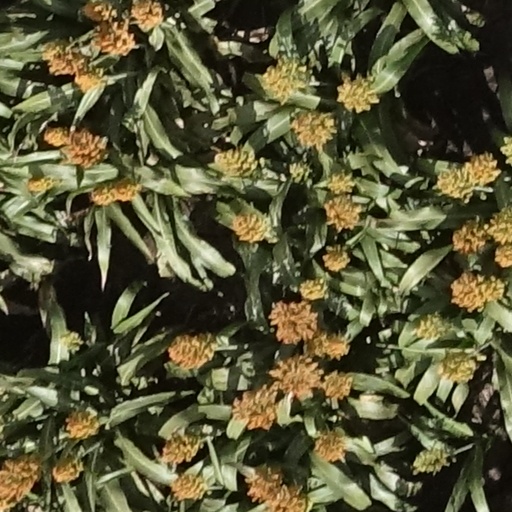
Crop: sorghum